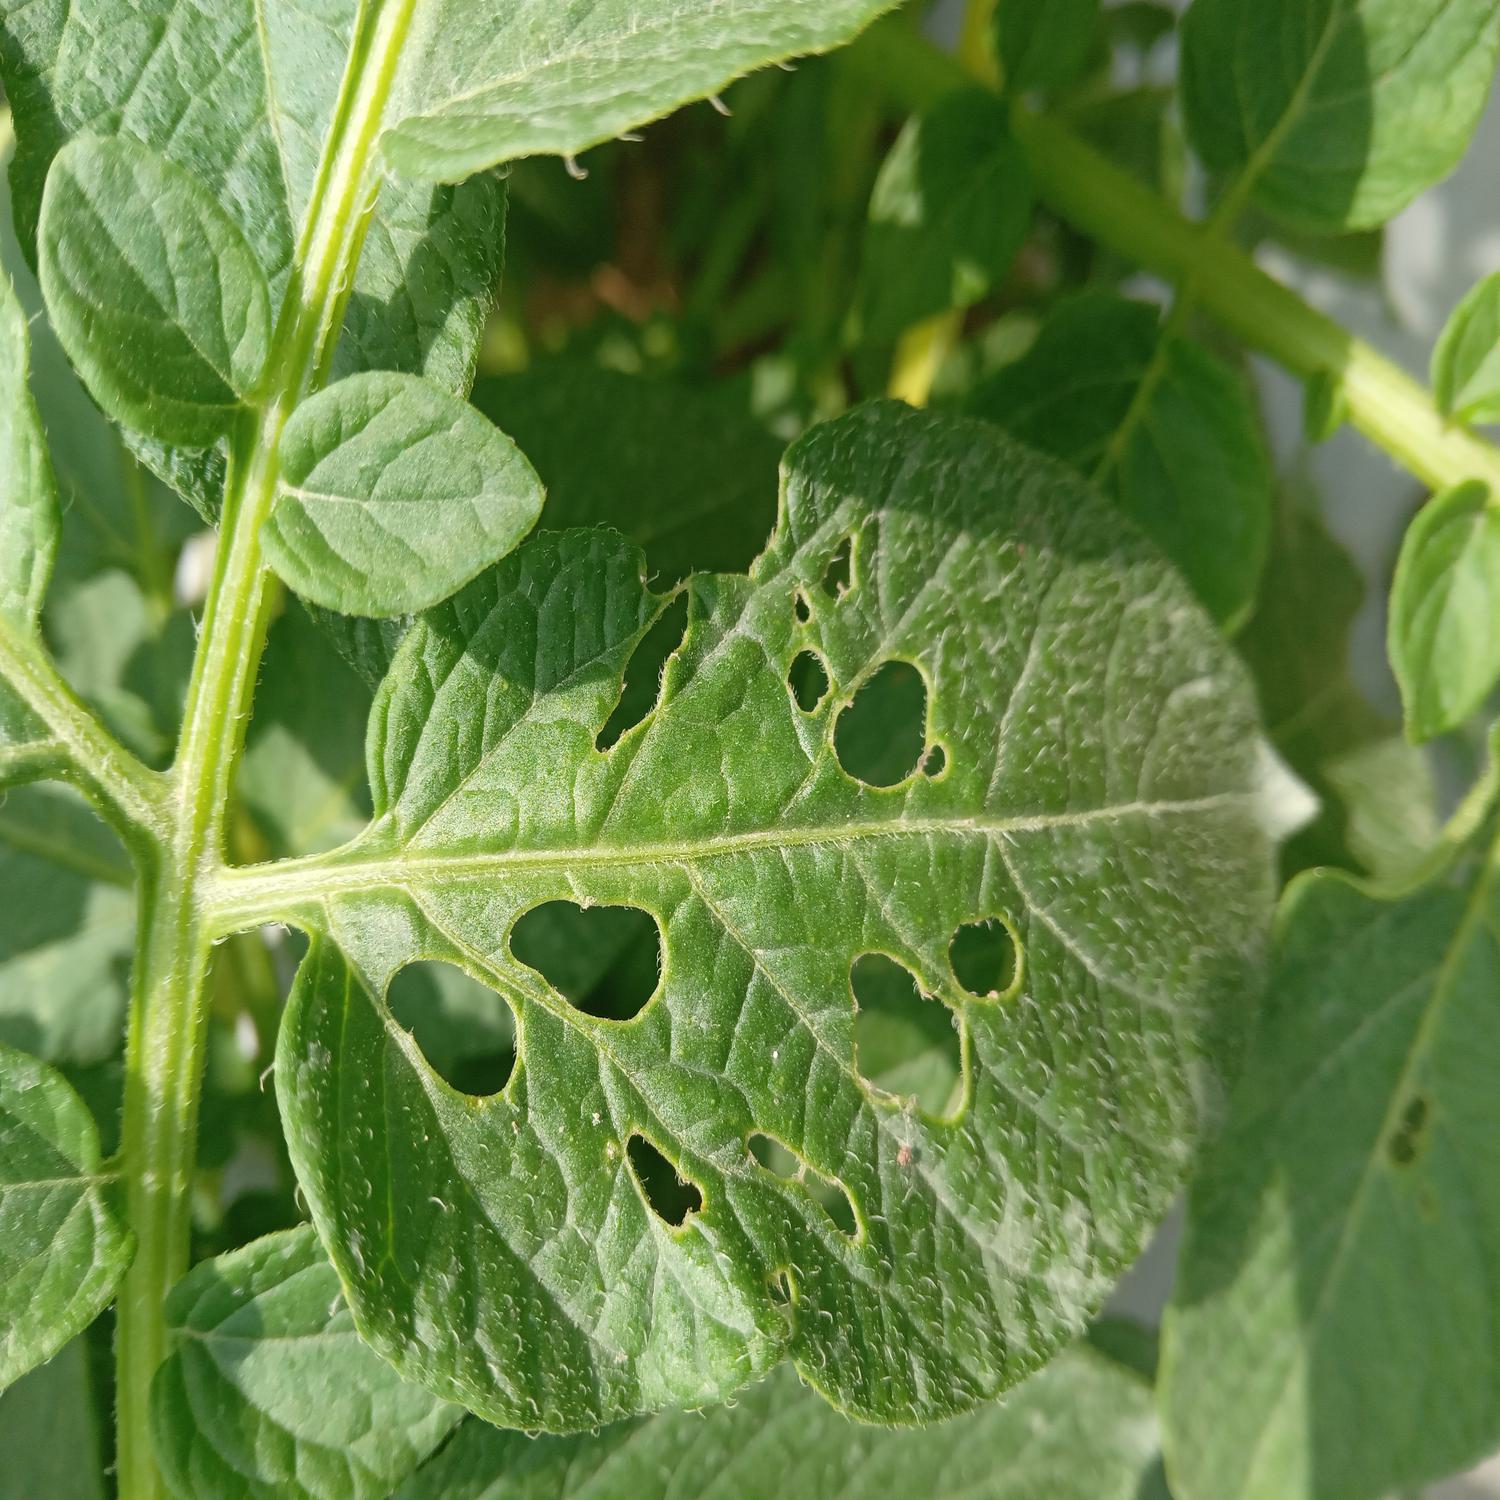
Label: Pest